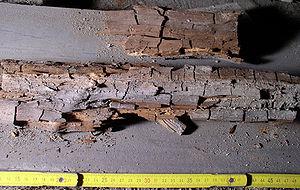
Pourriture cubique provoquée par la mérule pleureuse (Serpula lacrymans).
La pourriture cubique, décrite par l'oxymore dry rot en anglais, est une maladie cryptogamique provoquée par des microchampignons qui détruisent la cellulose et les hémicelluloses du bois. C'est un des types de pourriture du bois qui s'attaque aux matériaux ligneux exposé à l'air, contrairement à la pourriture molle qui s'attaque à ceux fortement imprégnés d'eau.